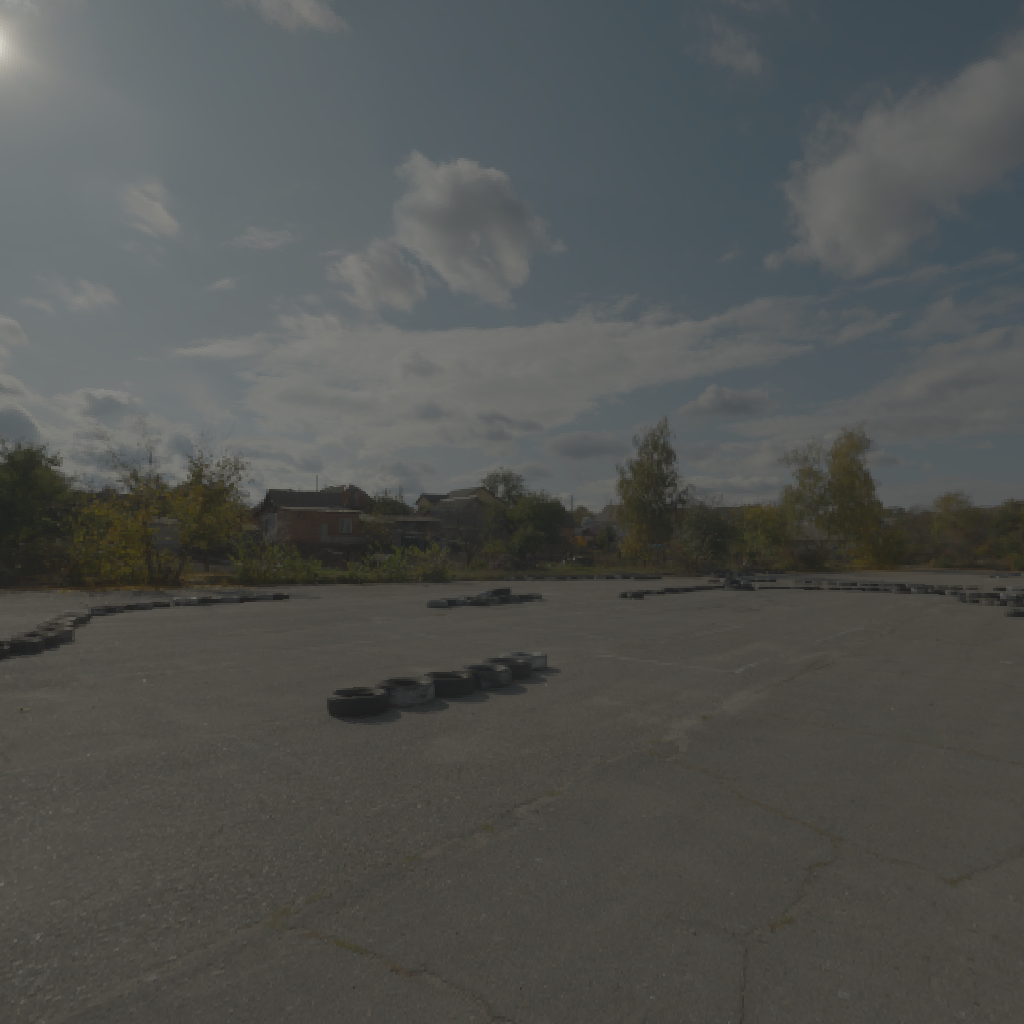
scene-linear HDR photo, Driving School, outdoor, parking, road, asphalt, tire, backplates, skies, urban, morning-afternoon, partly cloudy, high contrast, natural light, high dynamic range, physically based lighting